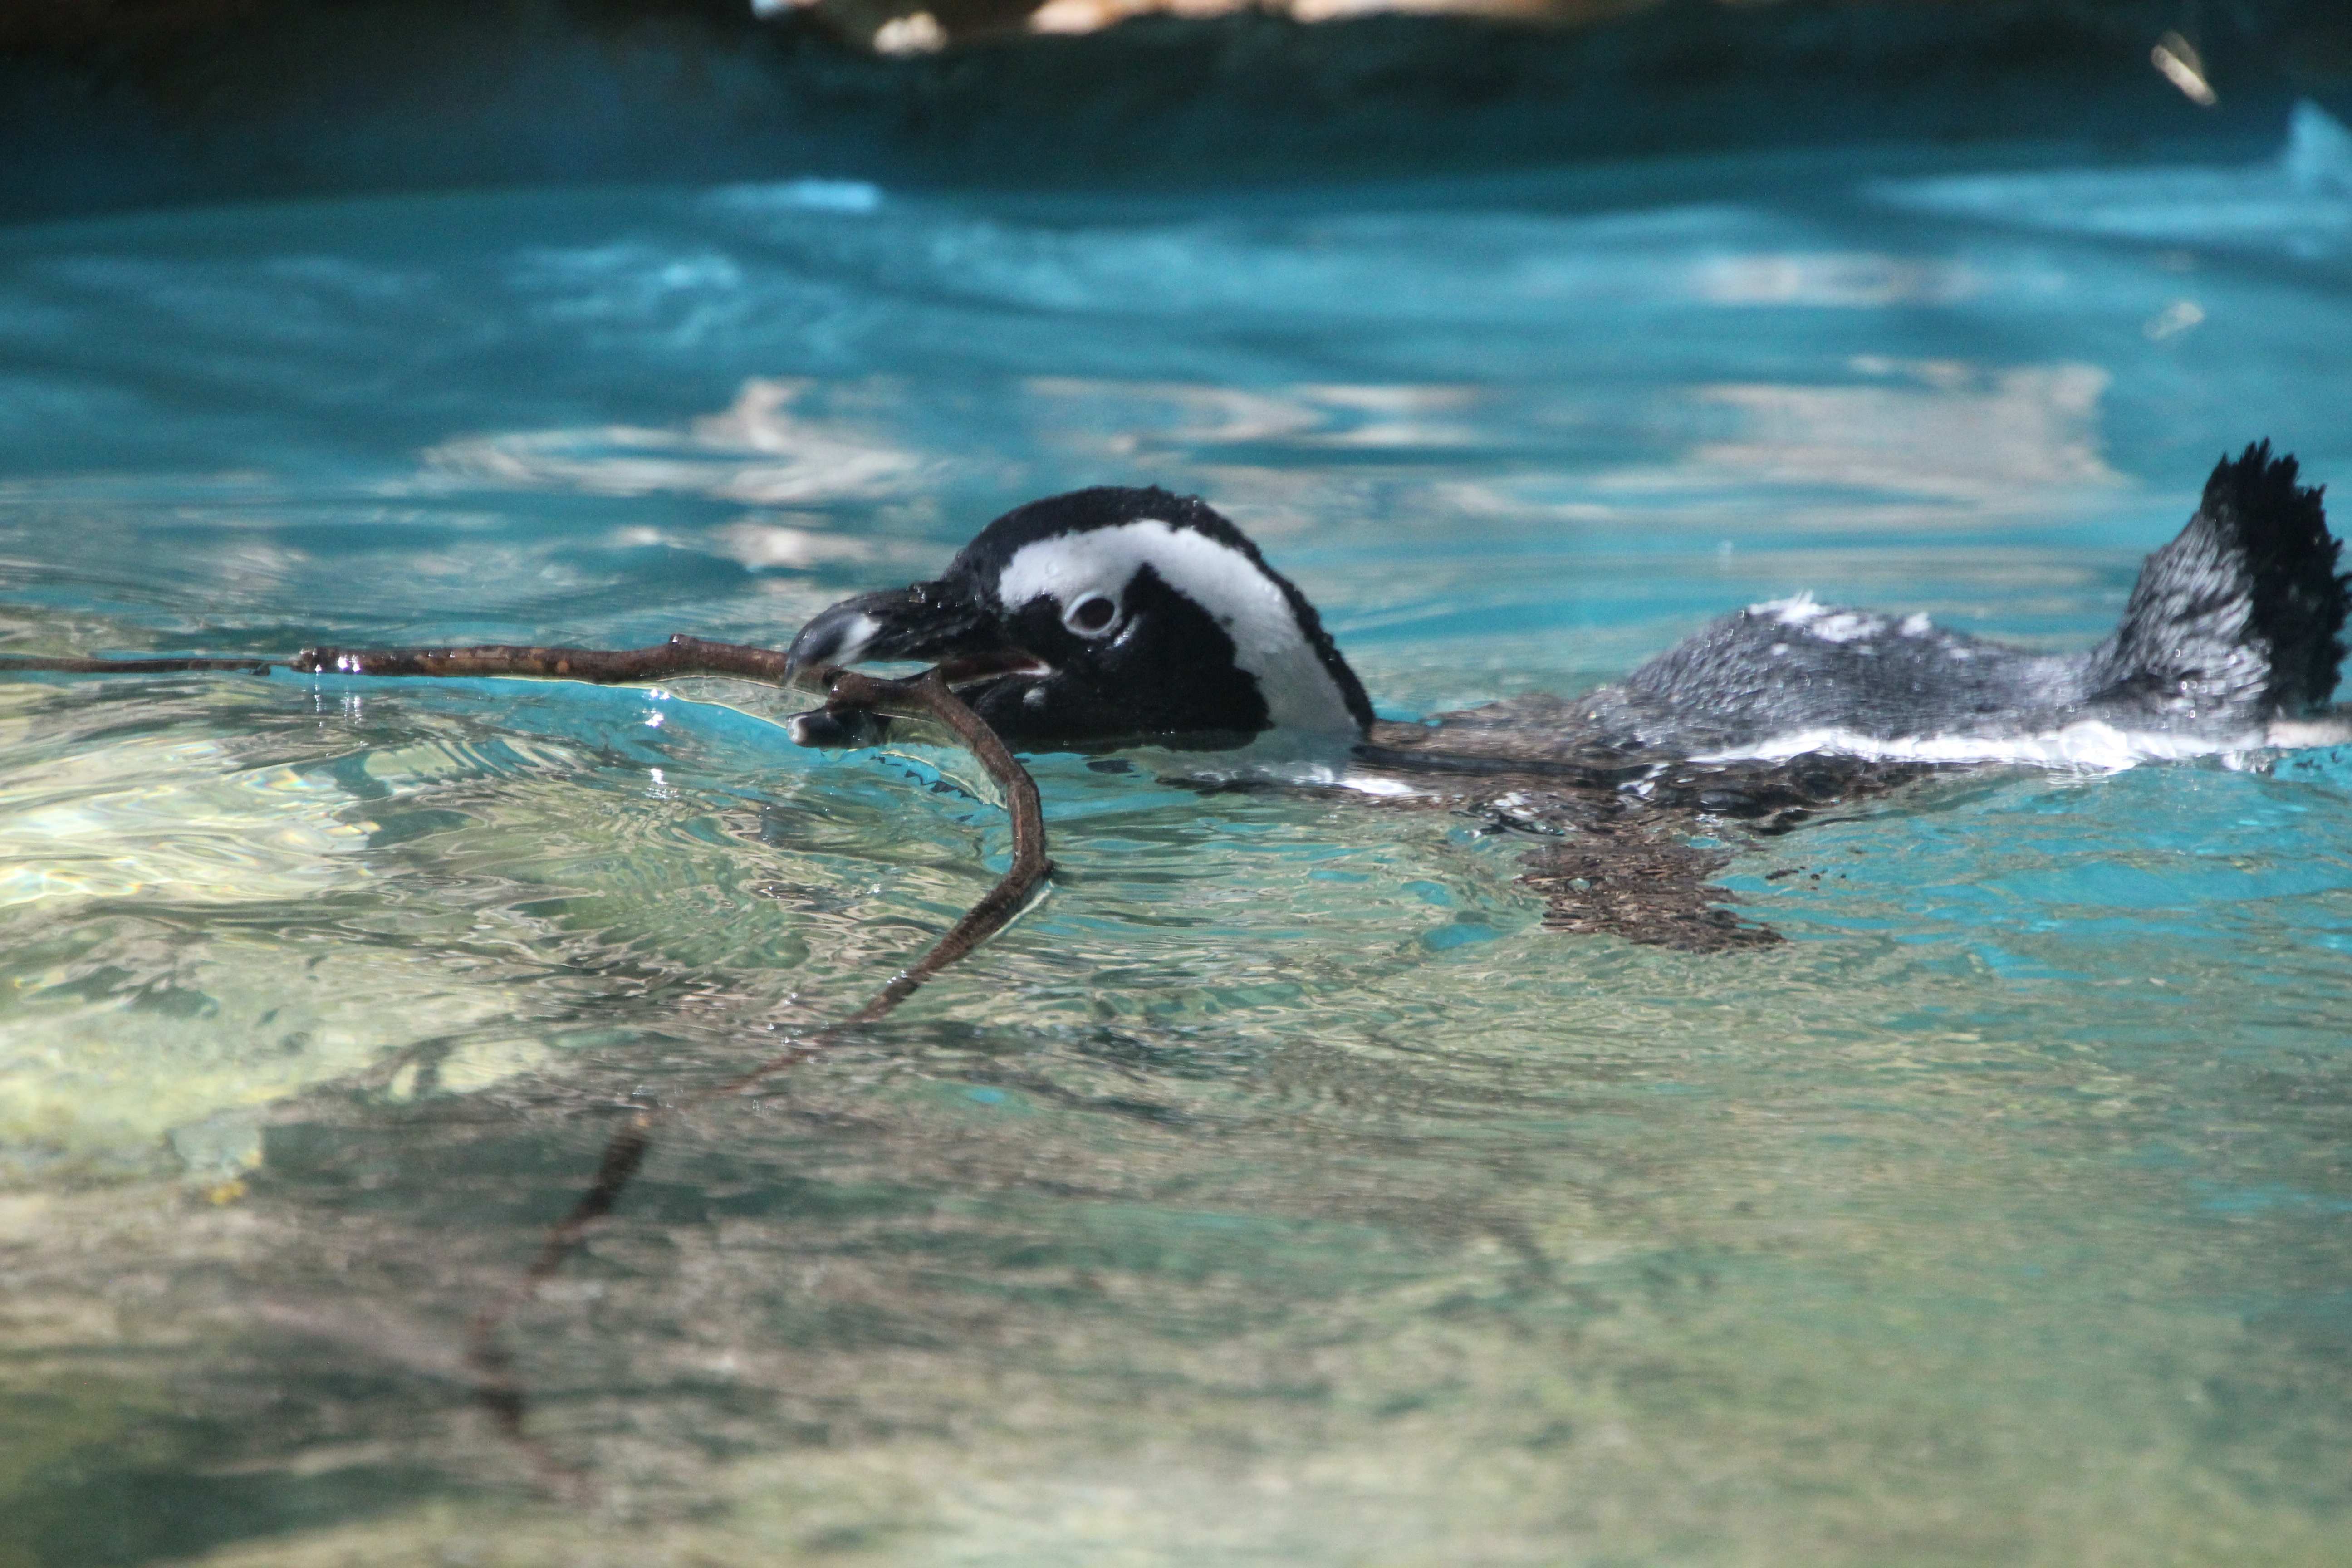
landscape, sea, water, nature, ocean, bird, light, sky, white, cute, summer, travel, wildlife, wild, underwater, swim, tropical, biology, blue, aquatic, black, colorful, fish, coral, swimming, life, outdoors, sunny, design, aquarium, animals, deep, marine, vertebrate, dolphin, cartoon, marine mammal, killer whale, marine biology, whales dolphins and porpoises